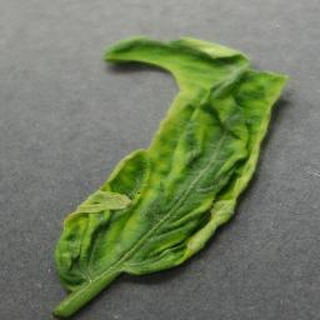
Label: tomato_yellow_leaf_curl_virus